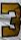
Number: 3